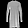
Label: Dress